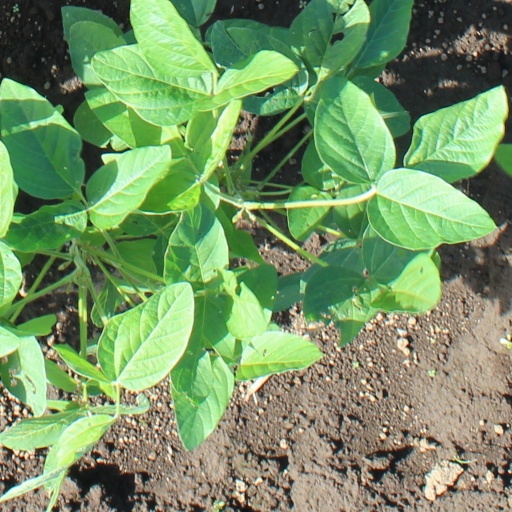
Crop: soybean